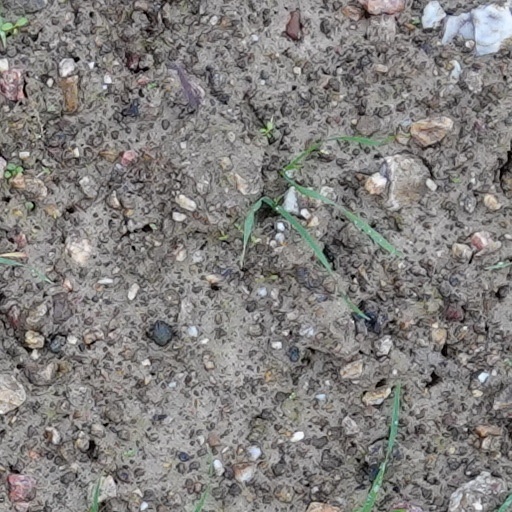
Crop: wheat